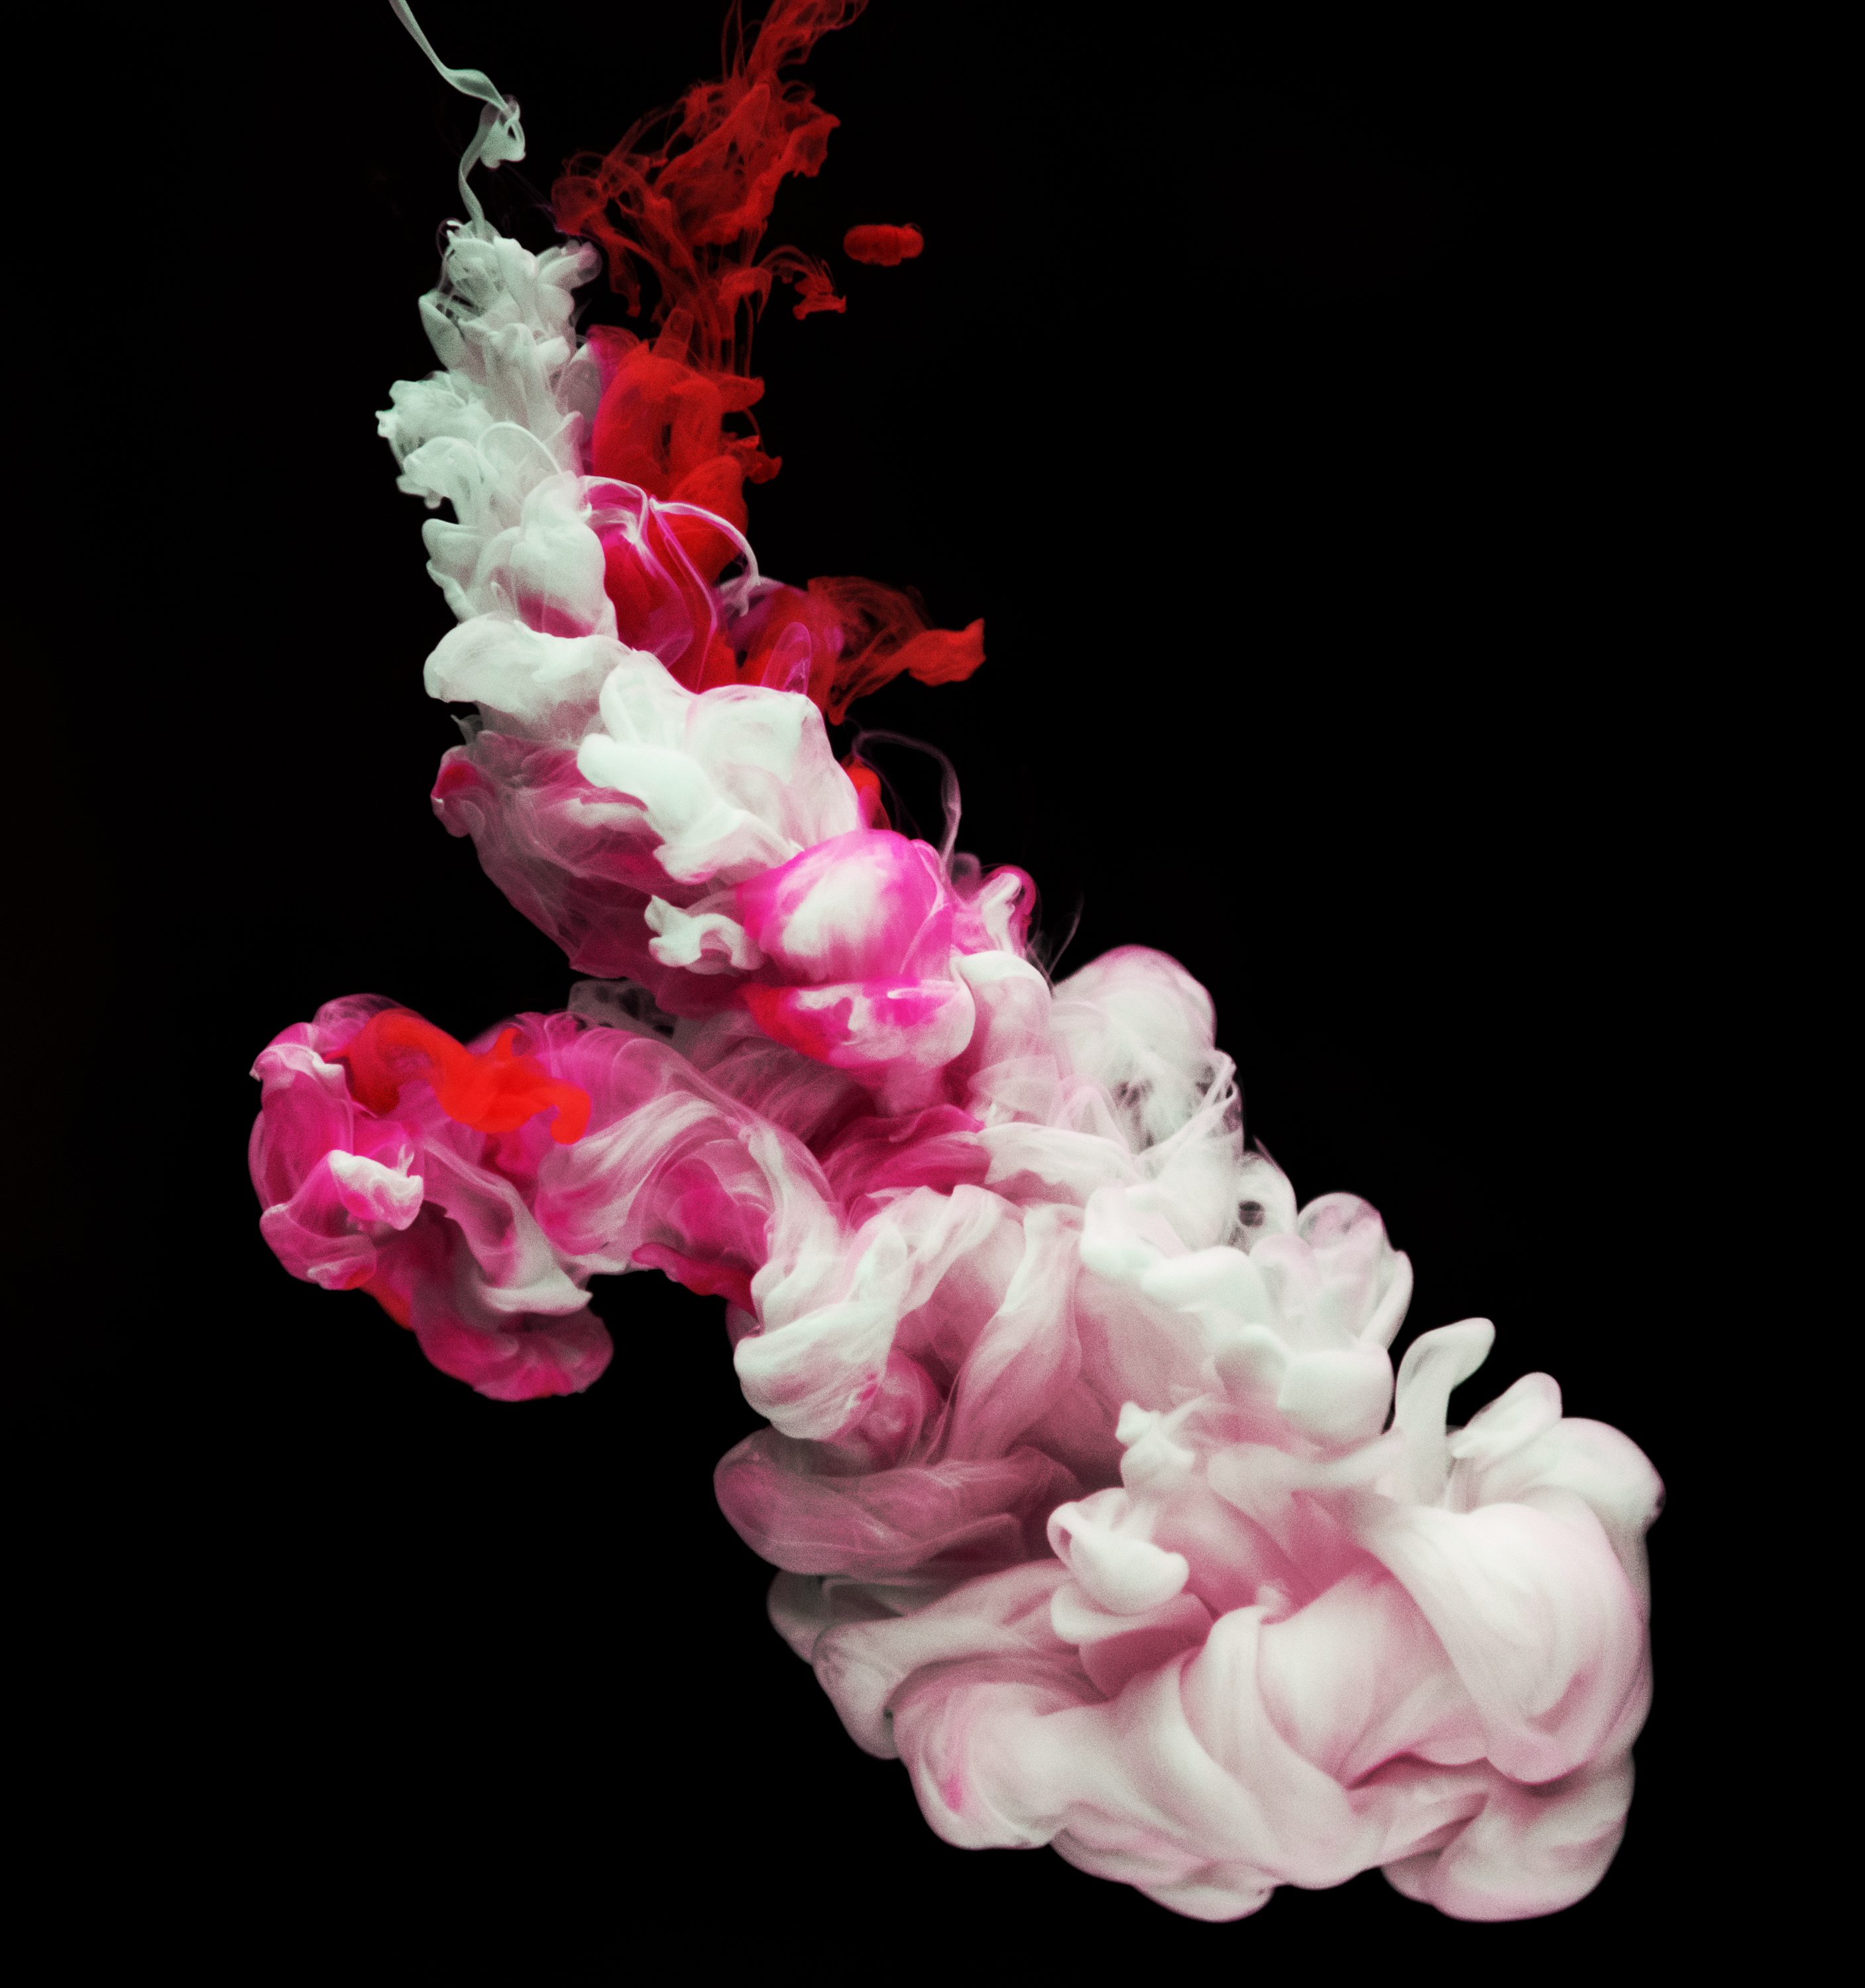
abstract, acrylic, art, artistic, background, black, black background, blend, bright, burst, cloud, color in water, colorful, contrast, creative, decoration, design, dissolve, dissolving, drip, drop, dye, dynamic, explosion, flowing, ink, liquid, macro, mix, mixed, motion, movement, paint, pattern, pink, red, shape, tags, water, watercolor, white, flower, petal, flowering plant, cut flowers, magenta